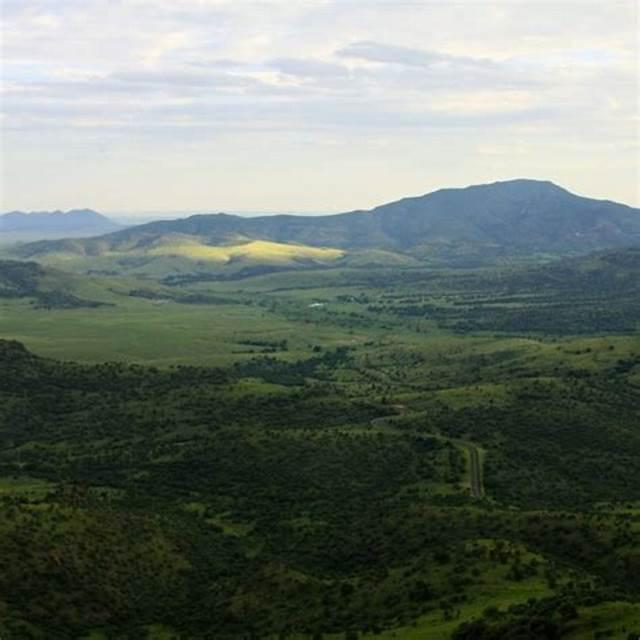
Mandhari kubwa na tulivu ambayo eneo moja kuna msitu mkubwa na mpana lenye miti mingi ya kijani, eneo lingine kwa mbele kidogo kuna nyasi fupi za kijani na zote ni uoto wa asili, na mbele zaidi kuna milima mikubwa.